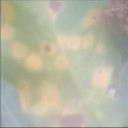
Label: Leaf_rust